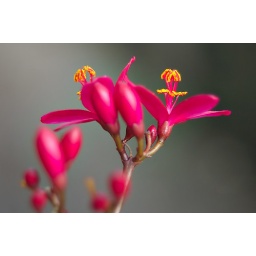
Shot against a gray concrete wall for contrast.